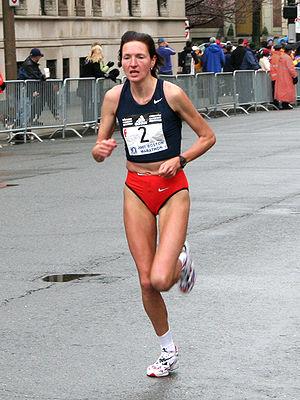
Le sport en Lettonie fut influencé par l'histoire du pays. En effet, la Lettonie accède à l'indépendance en 1991. Ce n'est qu'après cette date que les différentes fédérations sportives ont été créées. Les Lettons sportifs peuvent ainsi concourir sous les couleurs de leur pays.